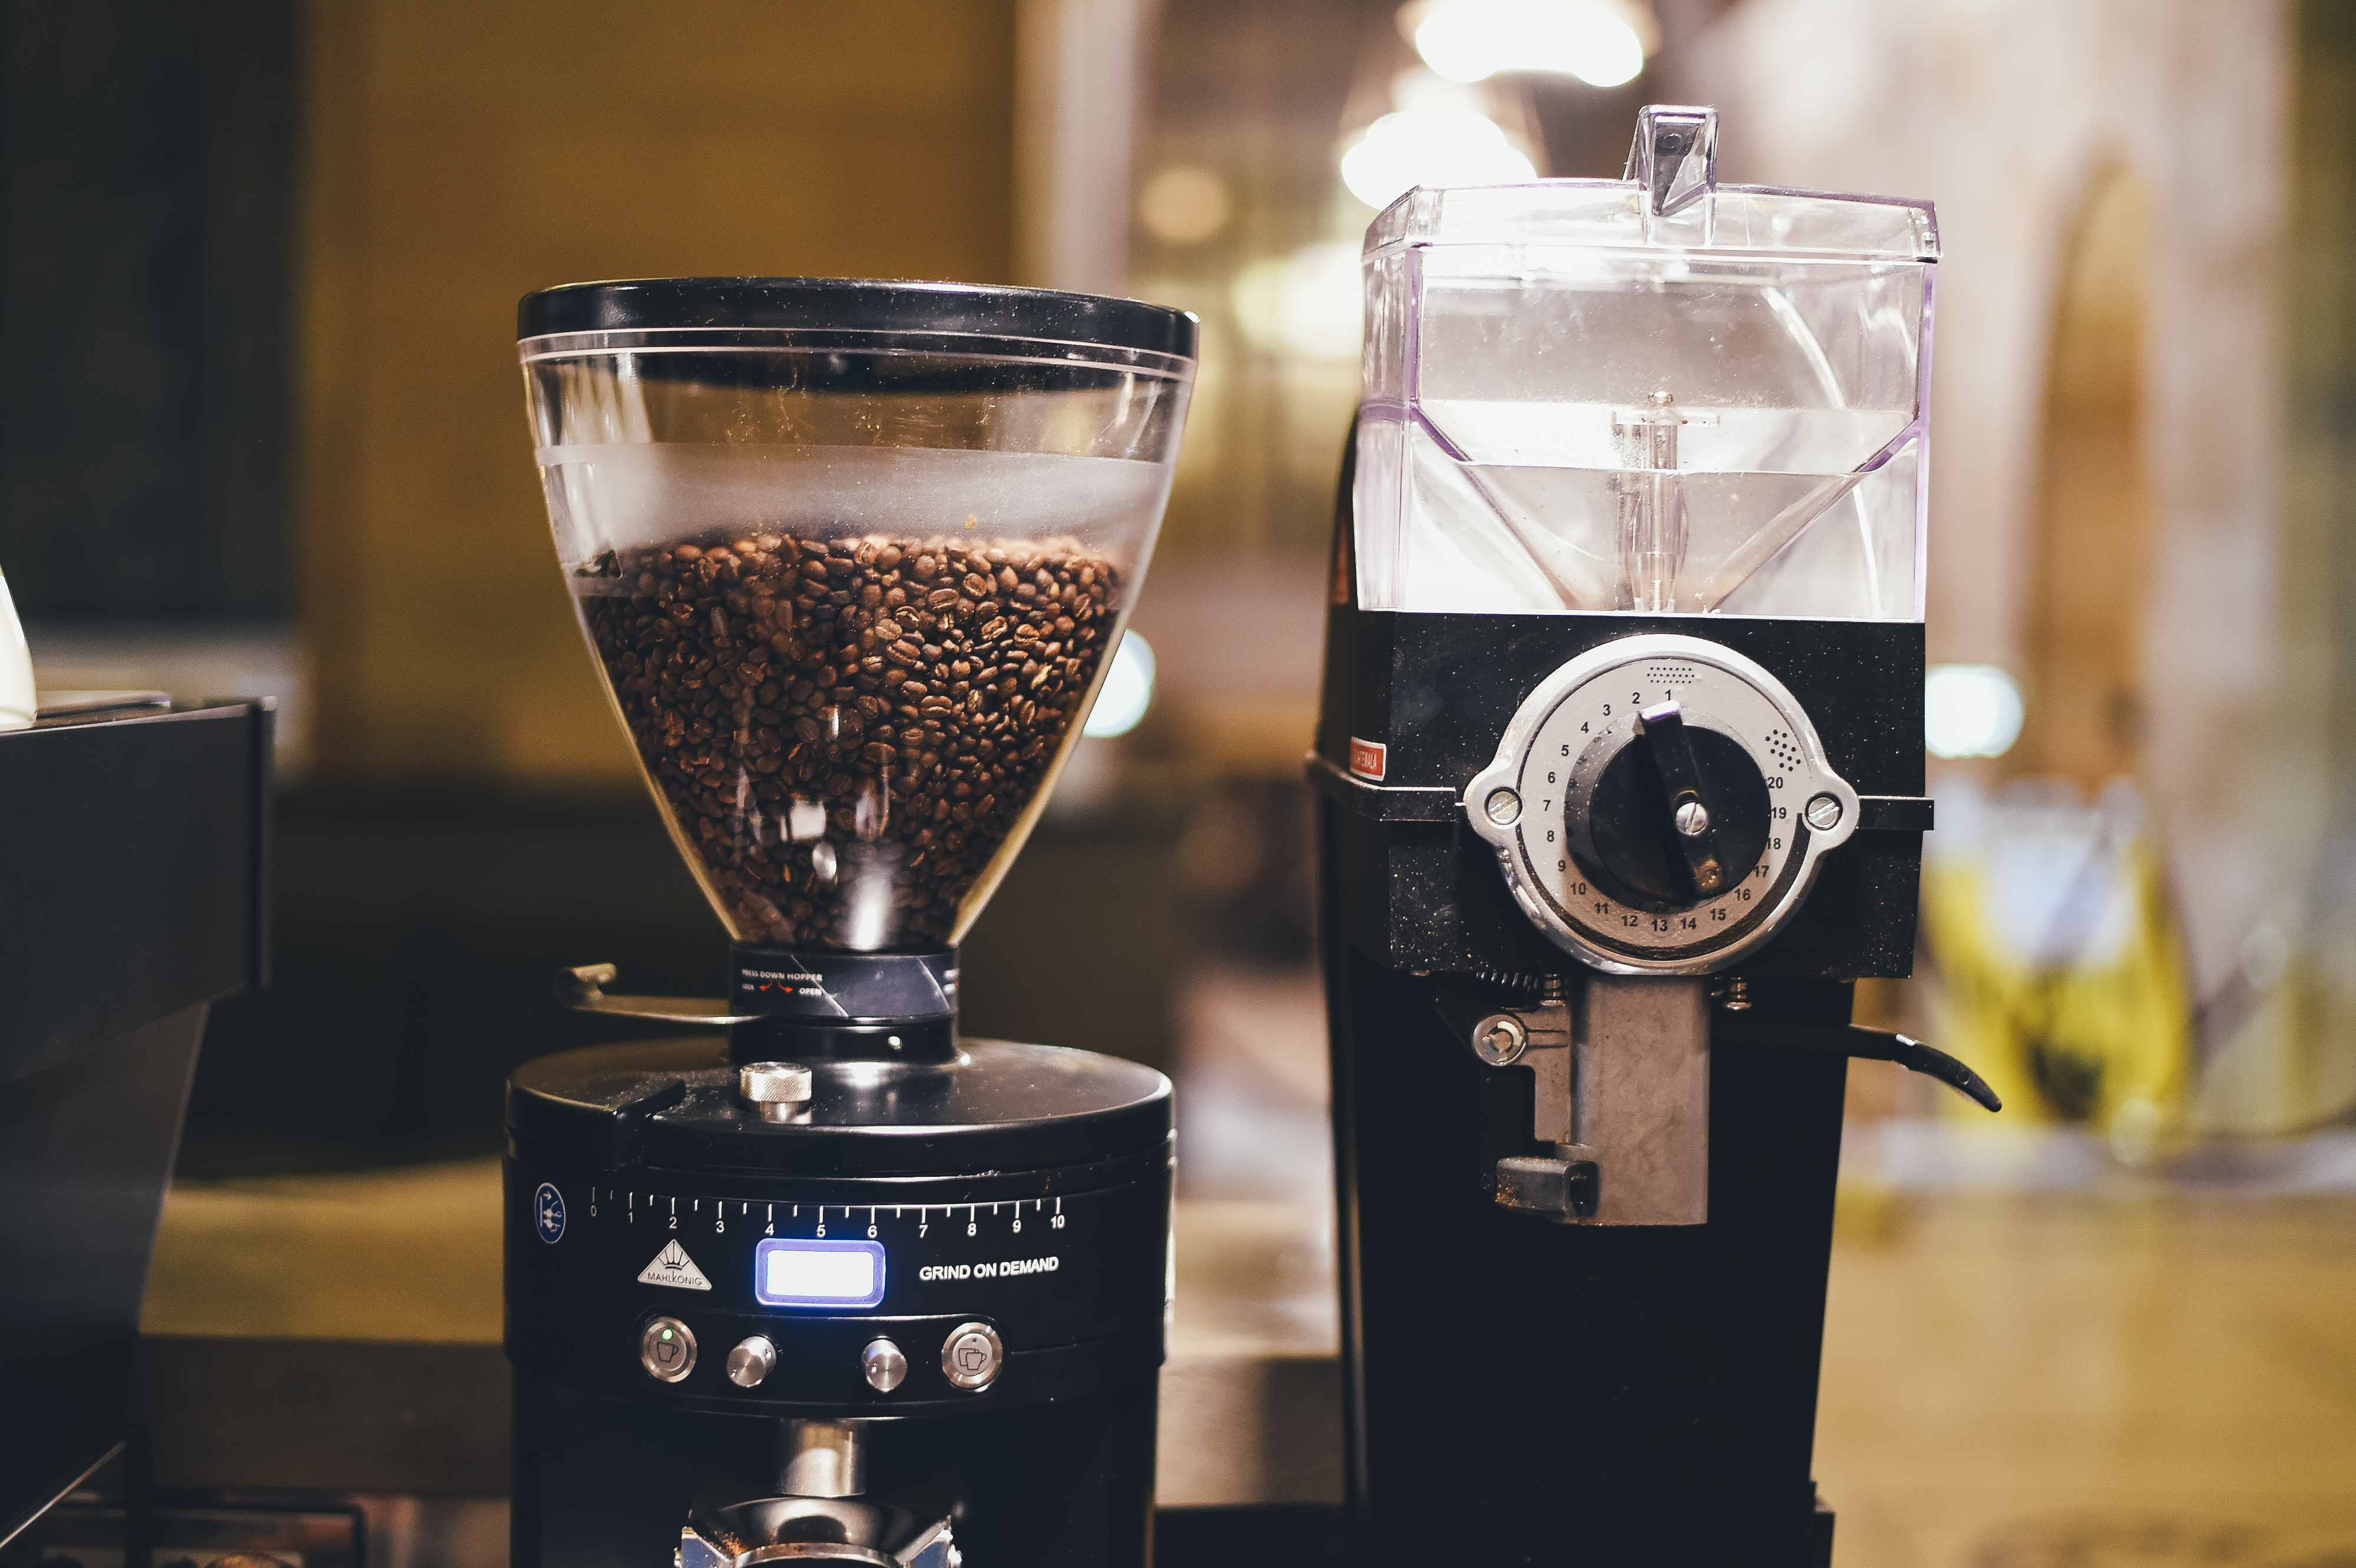
coffee, drink, coffee machine, lighting, coffee grinder, design, trophy, coffee beans, sense, distilled beverage